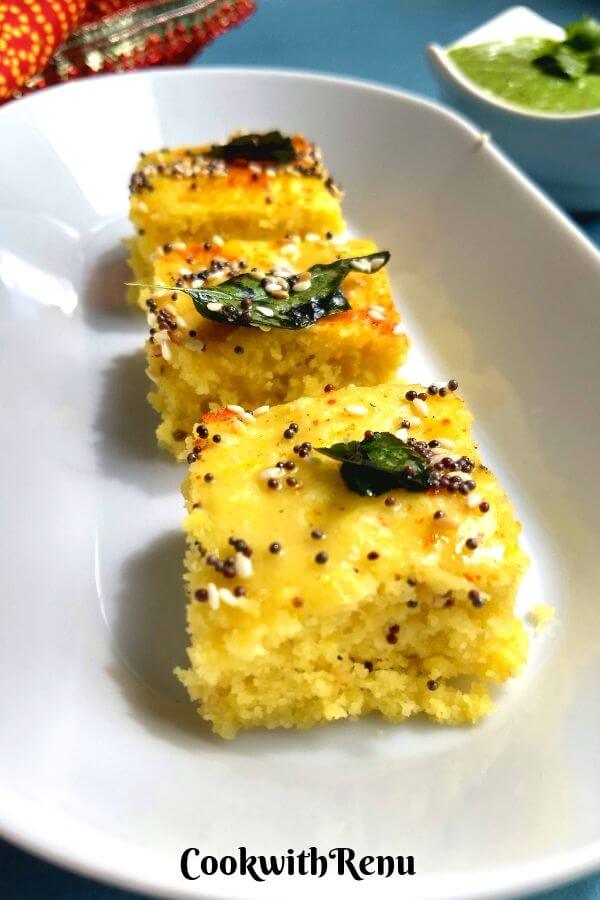
Dish: dhokla